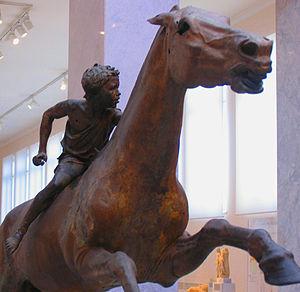
Statue de bronze d'un cheval et de son jeune jockey, trouvé dans une épave au large du Cap Artémision en Eubée. Le jeune jockey tenait les rènes dans la main gauche et un fouet dans la main droite. Les plis sur son visage et notamment sur son front révèlent l'excitation et la passion. Cette œuvre est connue sous le nom de «